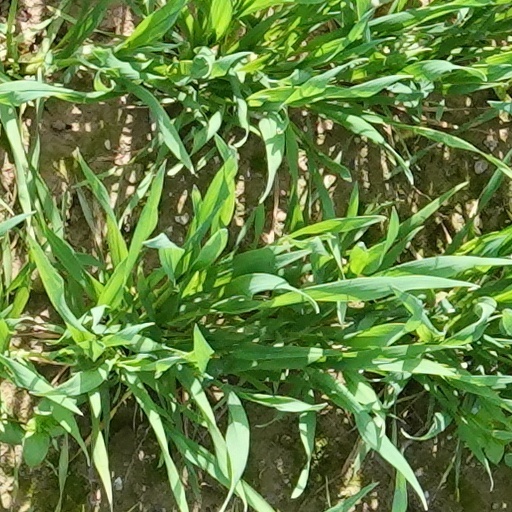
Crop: wheat